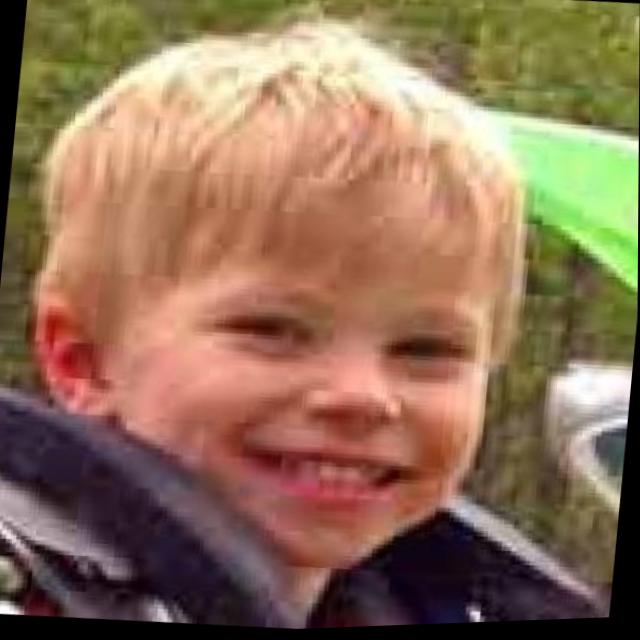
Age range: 0-12